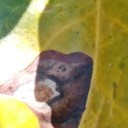
Label: Miner